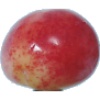
Label: cherry_rainier